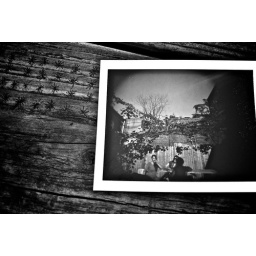
A skee ball bar in Williamsburg, off Grant St. Brooklyn NYC. Original Polaroid film with Holga/Polaroid Back (holgaroid).